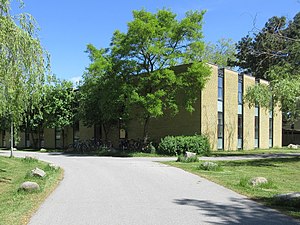
Nybrogård Kollegiet
Nybrogård Kollegiet
Nybrogård Kollegiet er et selvejet kollegium, administreret af KAB og opført fra 1970 frem. Kollegiet rummer 468 enkeltværelser med bad, toilet og entre, 36 køkkener som deles af 13 personer hver, og 68 lejligheder, svarende til 2 kollegieværelsers størrelse. Kollegiet ligger midt imellem Lyngby Sø og Bagsværd Sø, og kun få hundrede meter fra liebhaverejendommen Tusculum og statsministerens tjenestebolig, Marienborg.